Liuchongxi

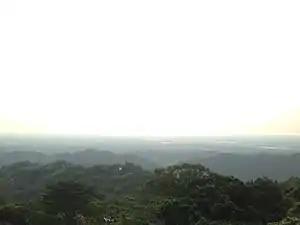
Aerial view of the area of Liuchongxi.

Liuchongxi is a Taivoan community located in Baihe District, Tainan City in Taiwan. It is one of the oldest Taivoan communities which history can be traced back to the 17th century during the Dutch occupation period, when some of the Taivoan people from Toushe were assigned to settle here by the Dutch government. Before the arrival of the Taivoan people, it was a hunting field of the Lloa people.